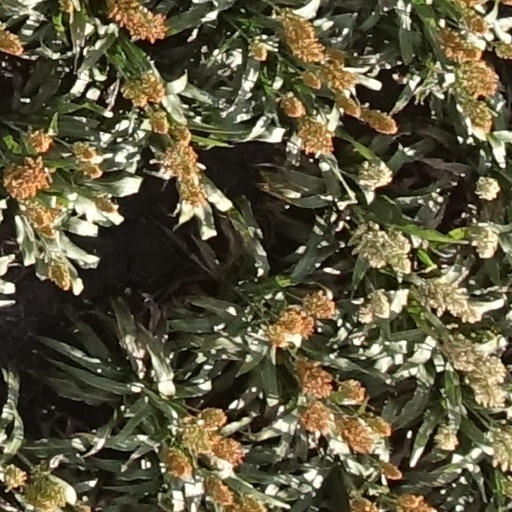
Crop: sorghum